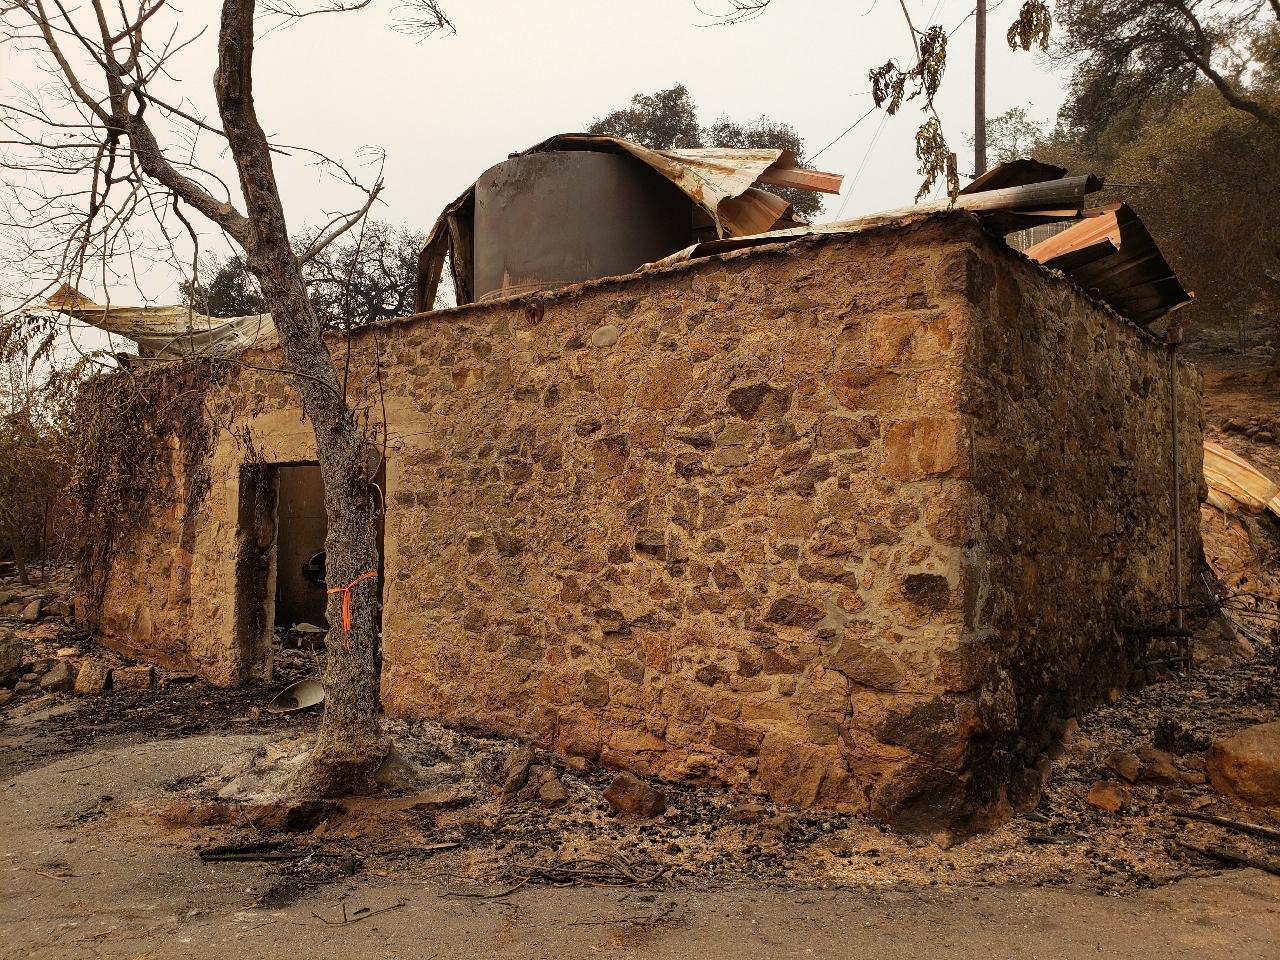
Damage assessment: destroyed